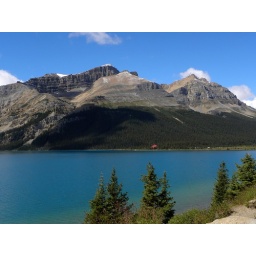
Bow Lake had the most incredible clear water and yet so beautifully colored in it's depths.